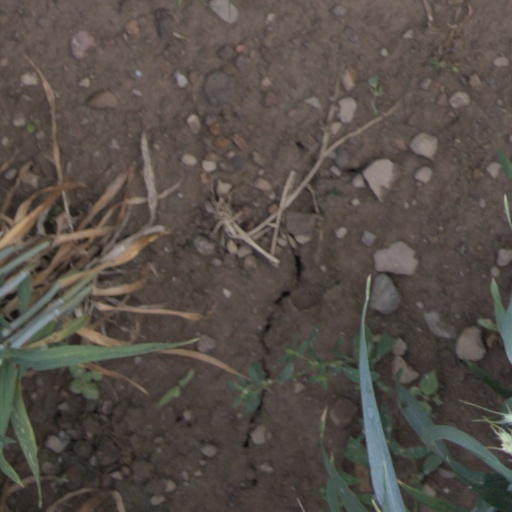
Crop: wheat